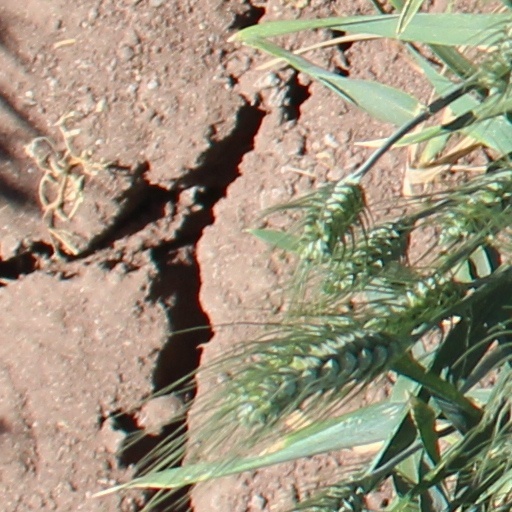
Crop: wheat